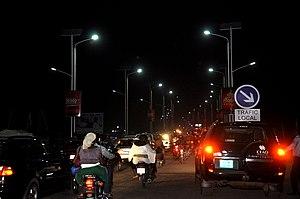
Le Bénin, appartient au groupe des pays les moins avancés, avec un PIB/hab. de 752 dollar américainUSD courants environ en 2012.